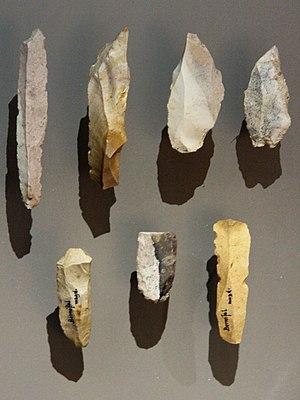
Burins et lames trouvés par Denis Peyrony dans la grotte de Bernifal, Meyrals, Dordogne, Aquitaine, France. Magdalénien supérieur, vers 12.000 - 10.000 ans avant le présent. Photographiés au Musée national de Préhistoire aux Eyzies-de-Tayac.
La grotte de Bernifal est une grotte ornée paléolithique qui se trouve sur la commune française de Meyrals, en Dordogne, en région Nouvelle-Aquitaine.